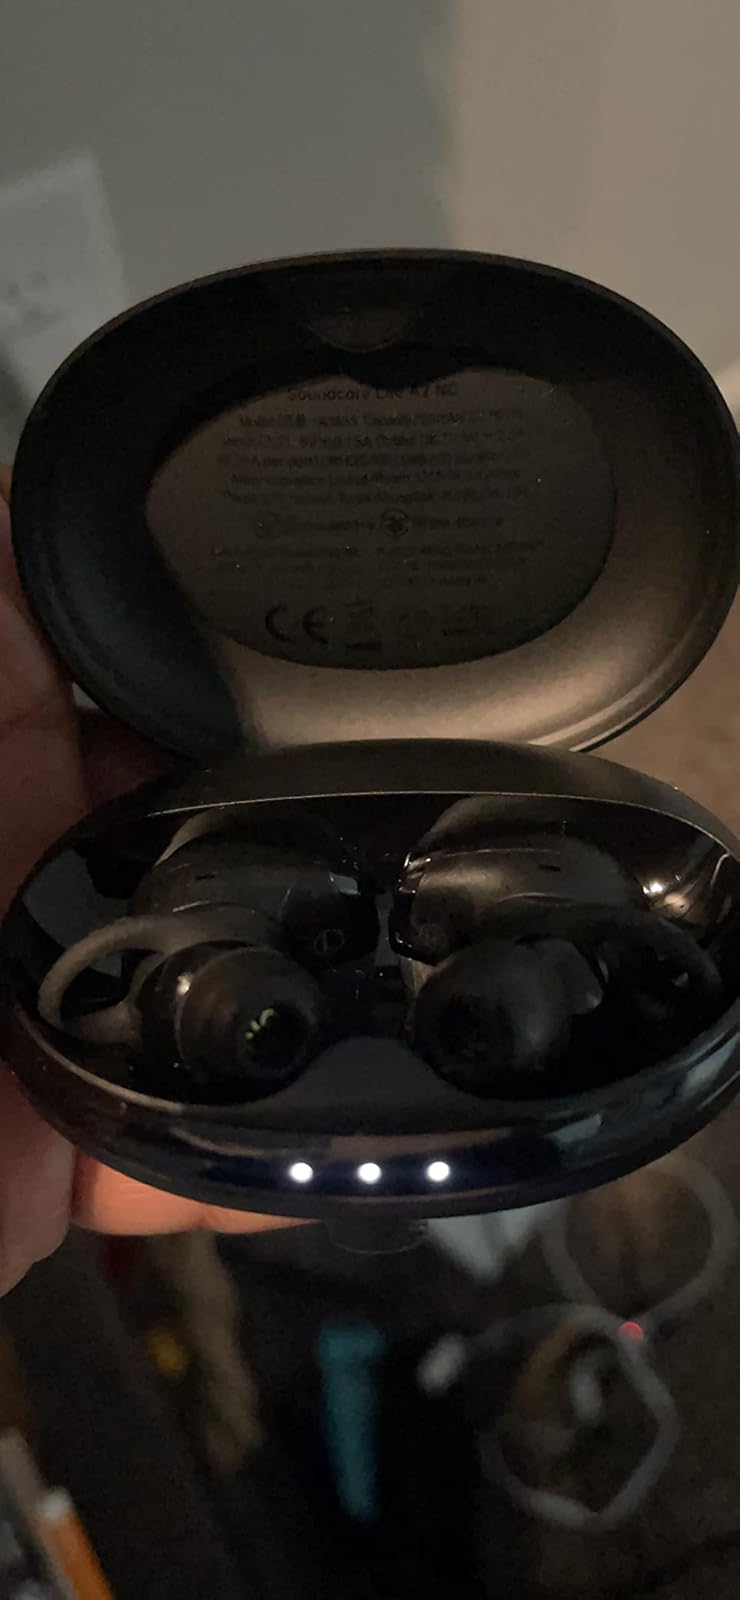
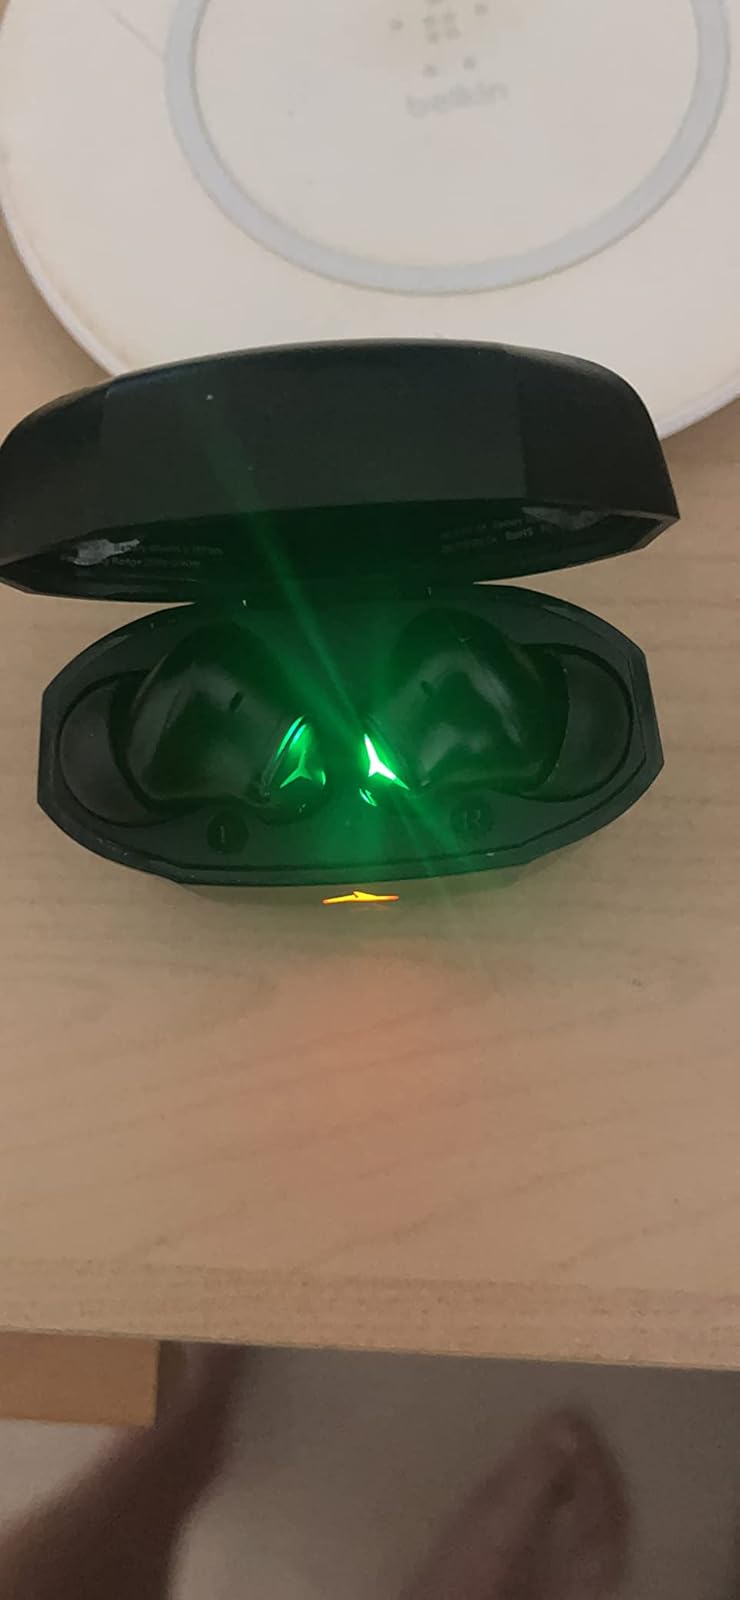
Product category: earbuds
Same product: no